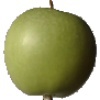
Label: apple_granny_smith